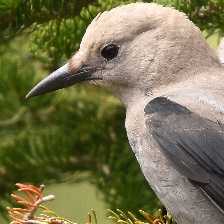
Species: CLARKS NUTCRACKER
Scientific name: NUCIFRAGA COLUMBIANA
ImageNet parent category: jay